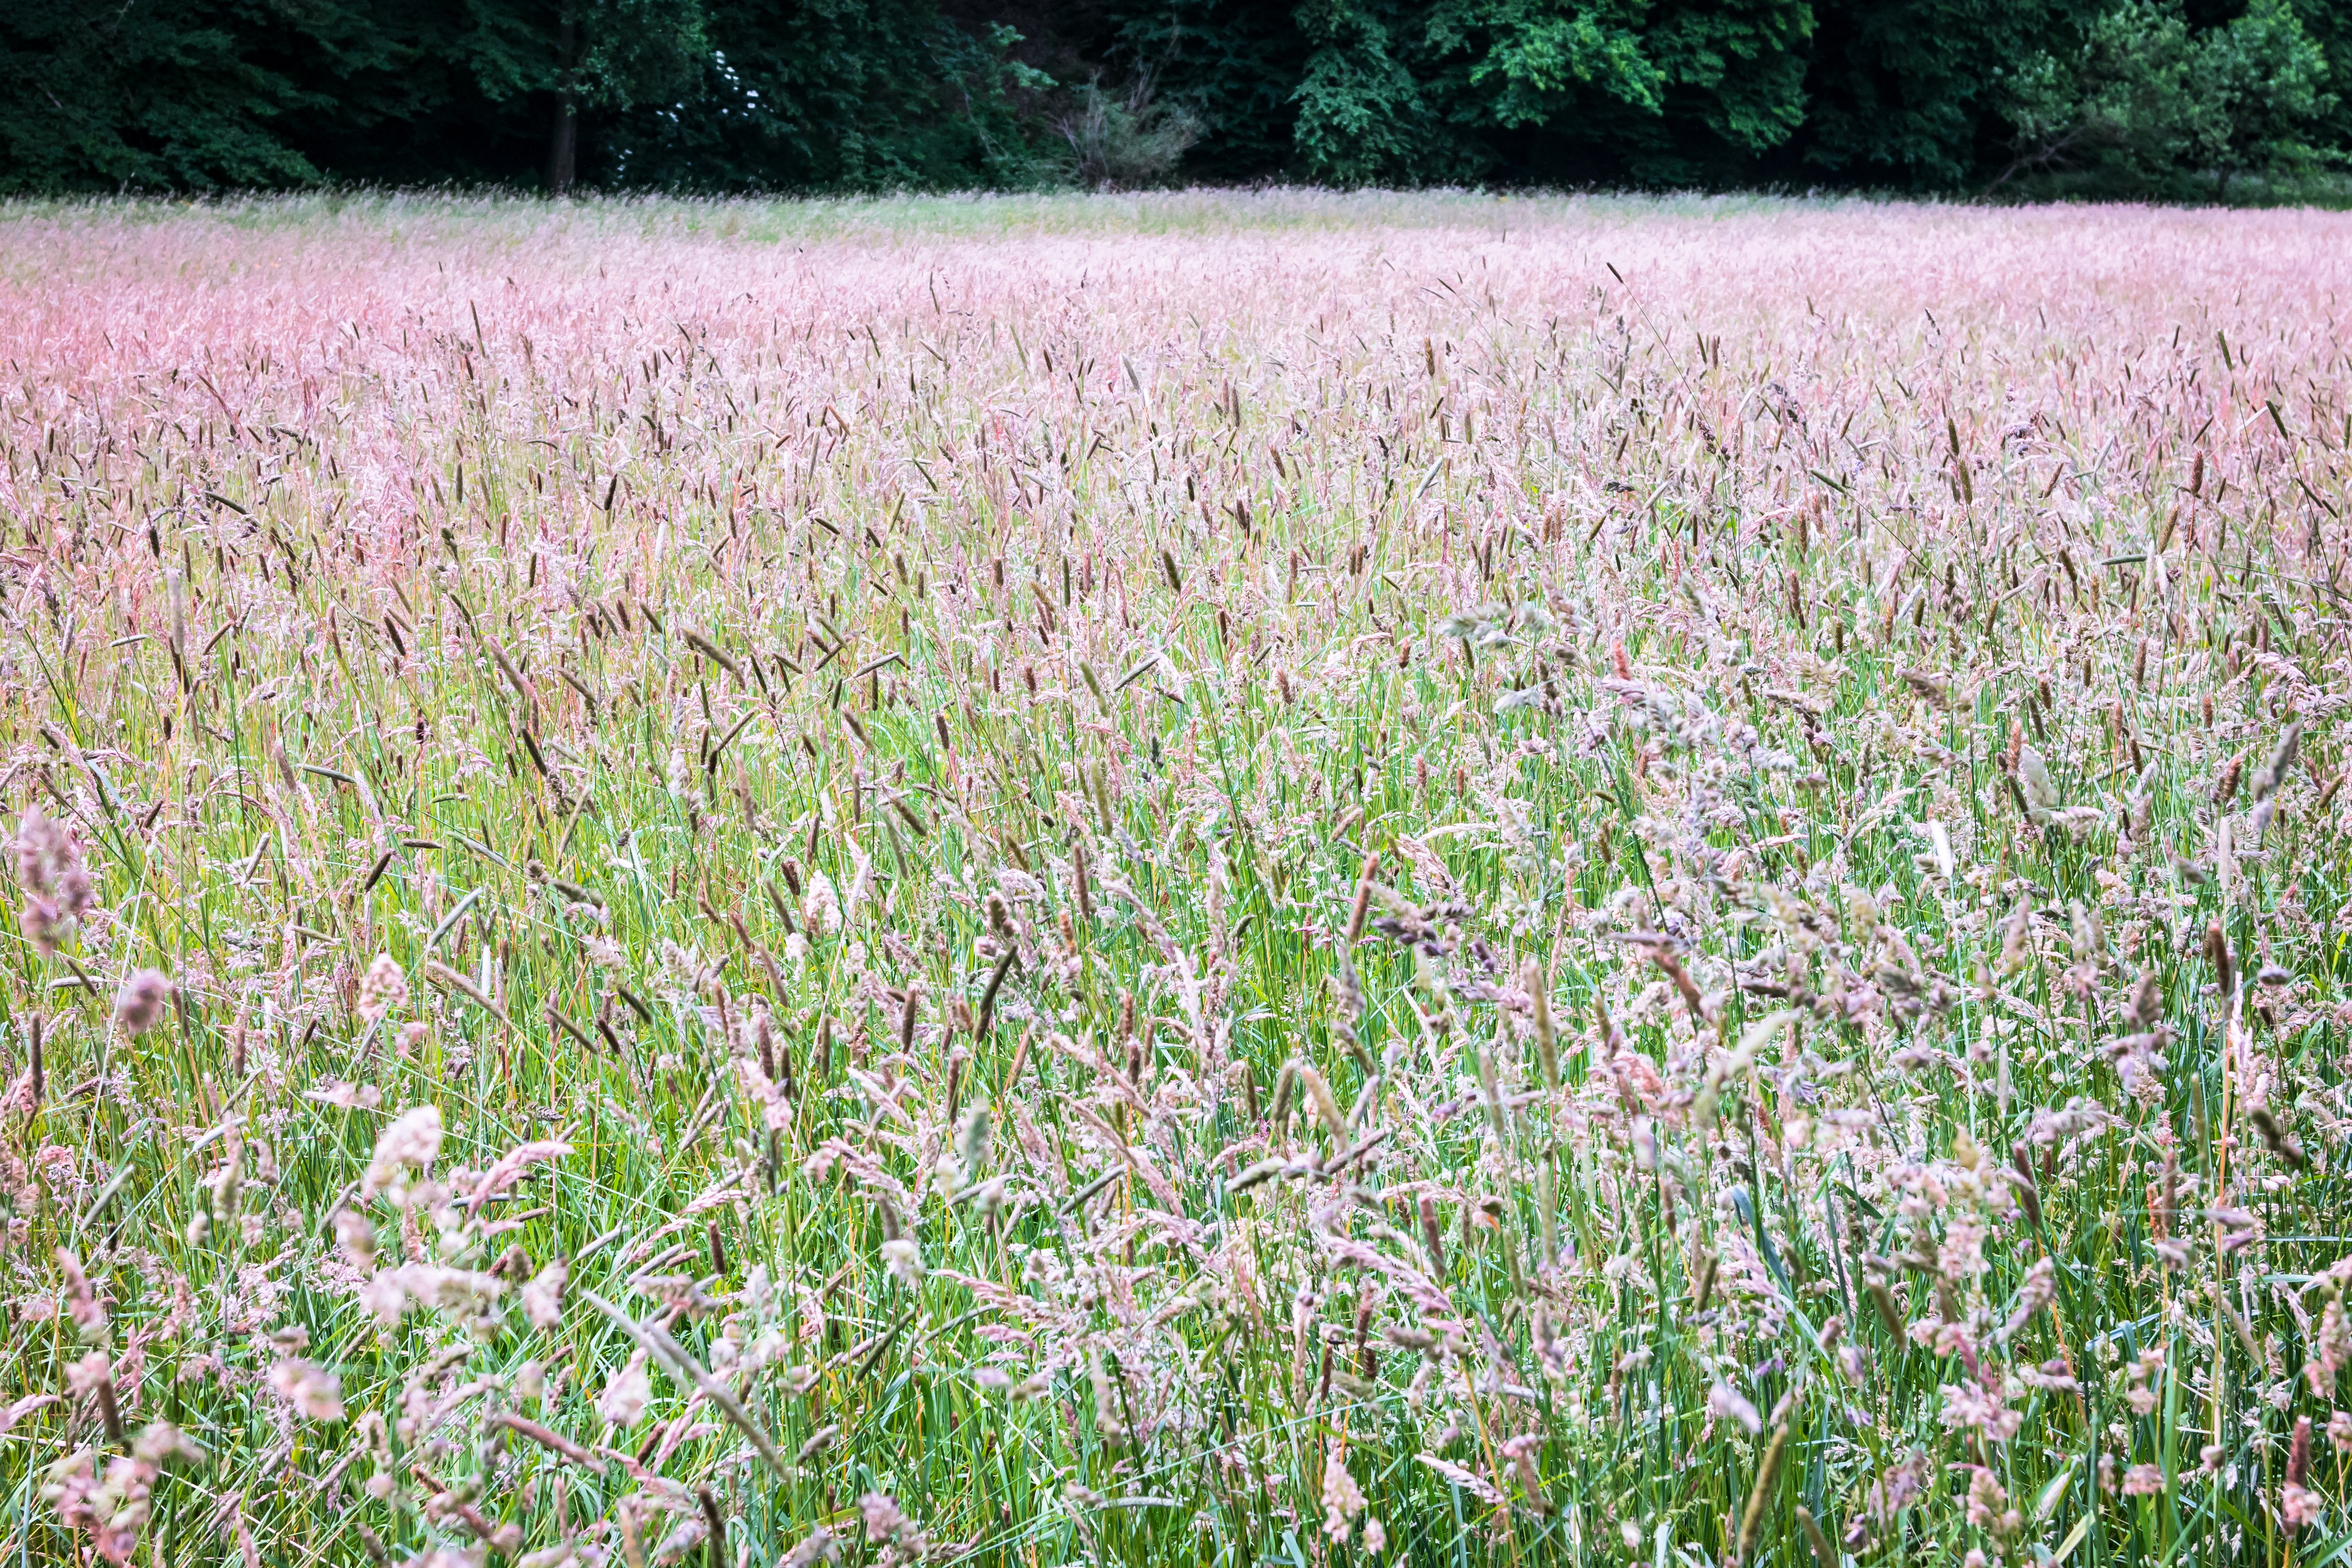
forest, grass, plant, field, lawn, meadow, prairie, flower, botany, flora, lavender, wildflower, grassland, wetland, cereals, habitat, grasses, edge of the woods, wild grain, flowering plant, natural environment, grass family, land plant, english lavender